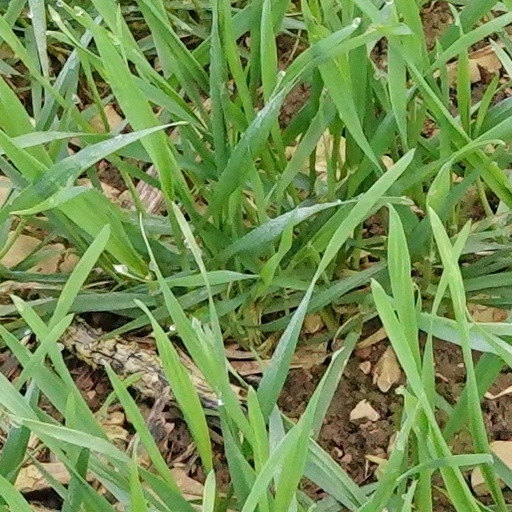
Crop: wheat